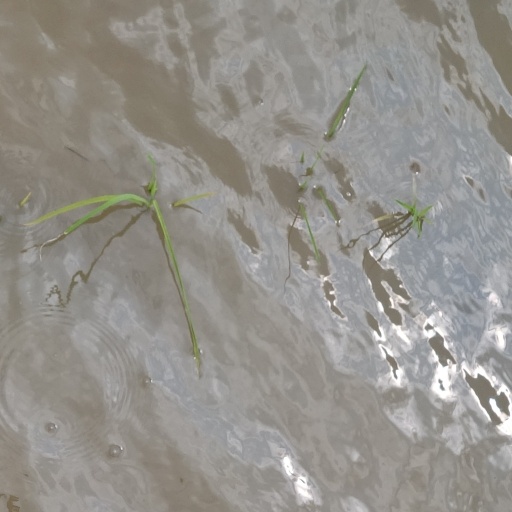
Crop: rice